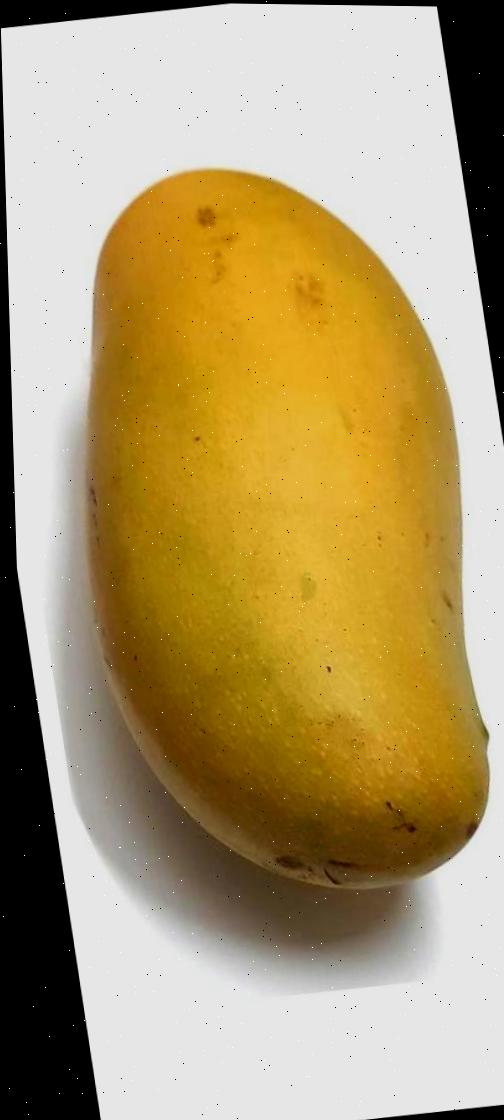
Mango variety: Banana Mango